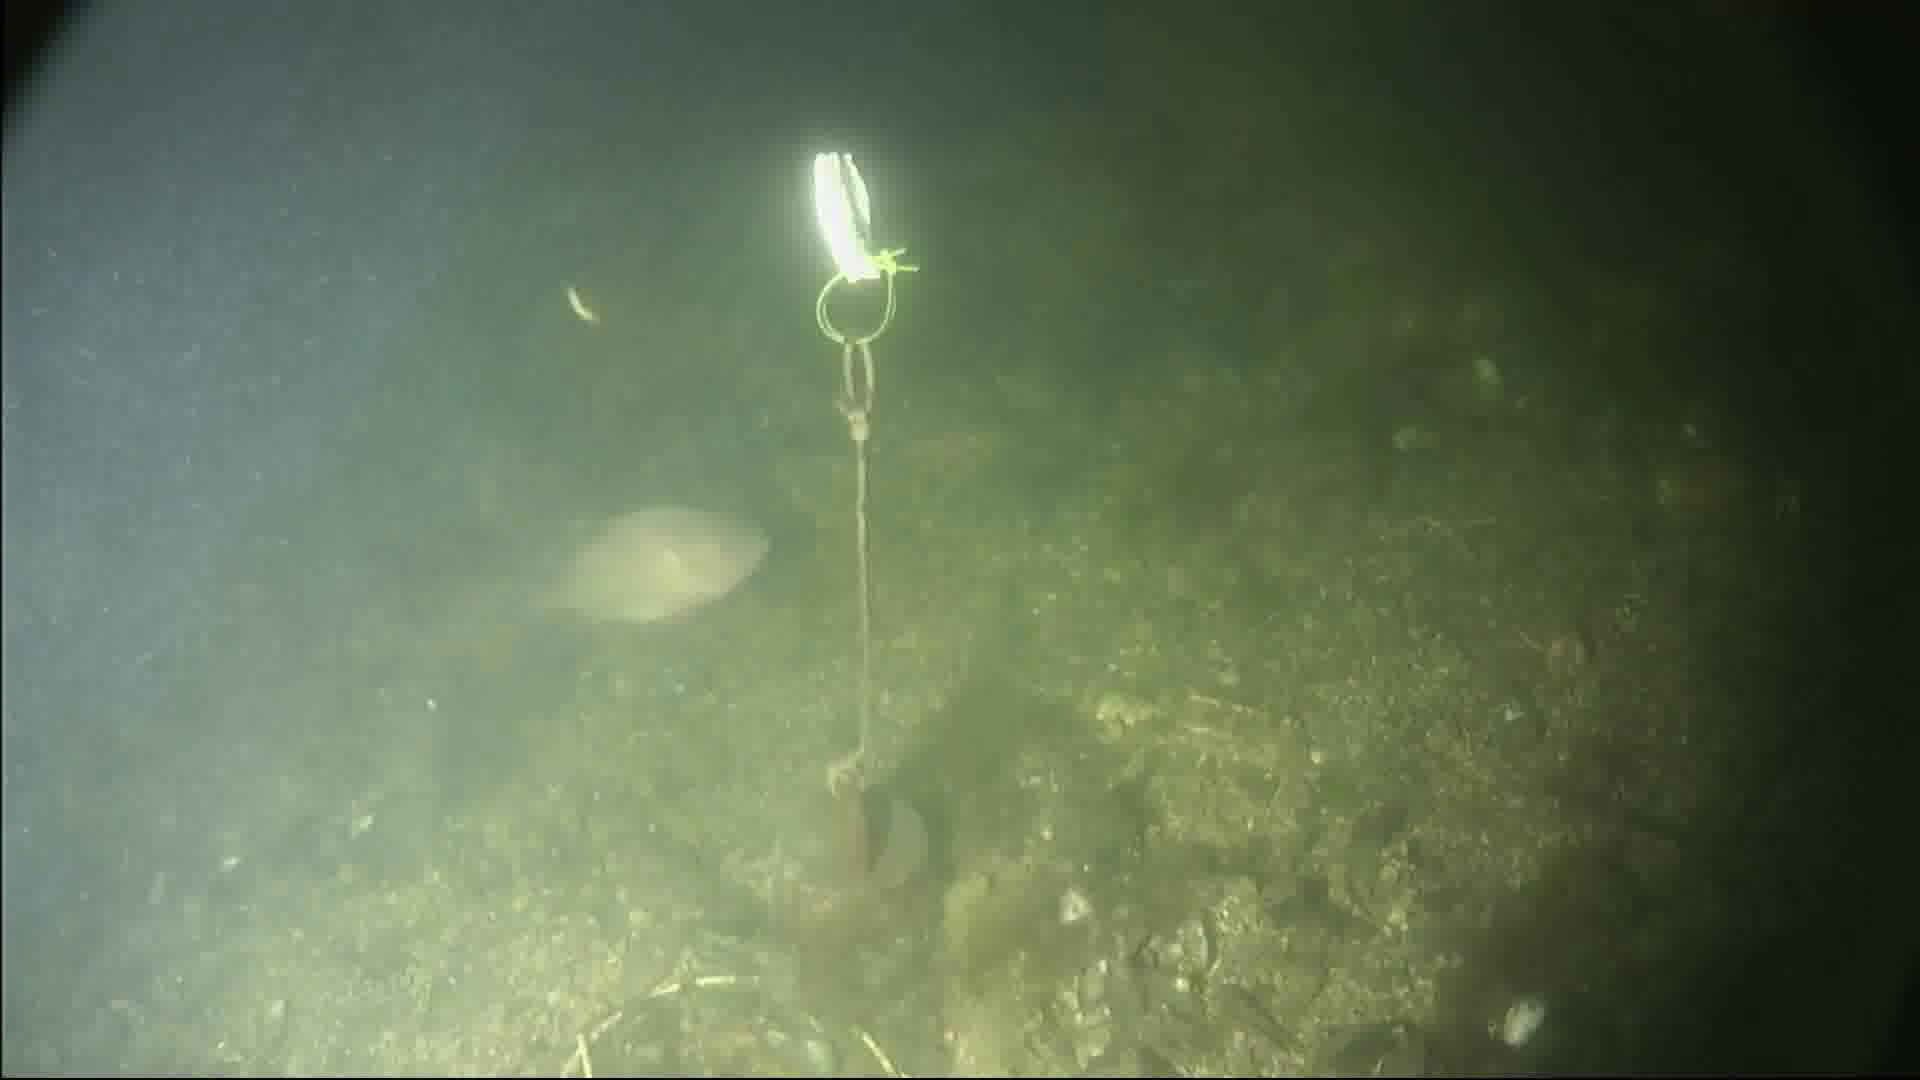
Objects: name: fish